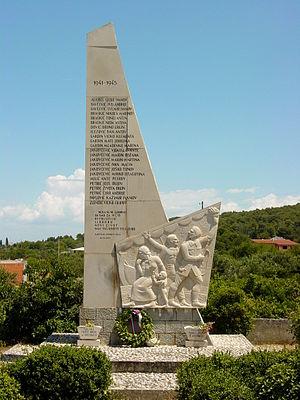
Cet article recense les monuments à la Seconde Guerre mondiale en Croatie.